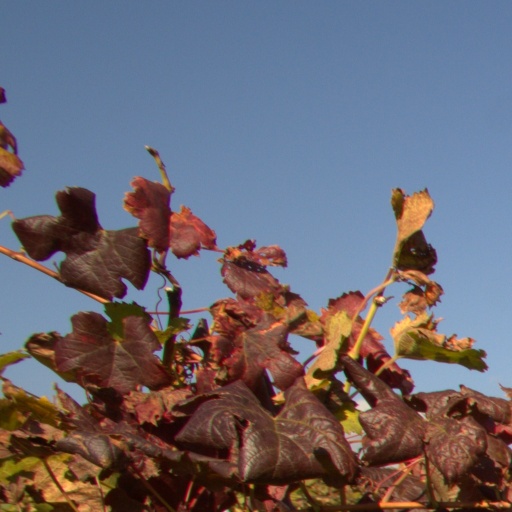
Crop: grape